Ángel Ceña

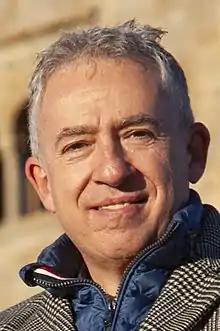

Ángel Ceña Tutor (born 24 October 1967) is a Spanish civil servant and politician. As the lead candidate for the party Soria ¡Ya! (SY) within the coalition Empty Spain (EV), he was elected to the Cortes of Castile and León in the 2022 elections.